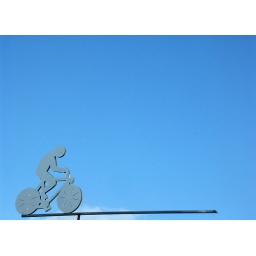
riding under a blue sky